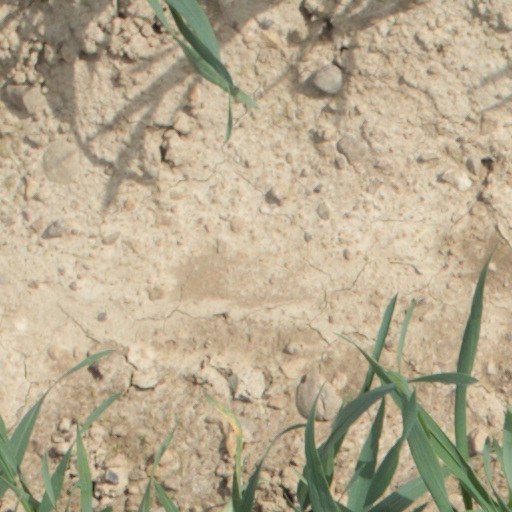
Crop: wheat